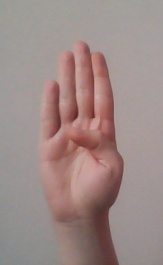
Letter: kaaf